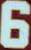
Number: 6